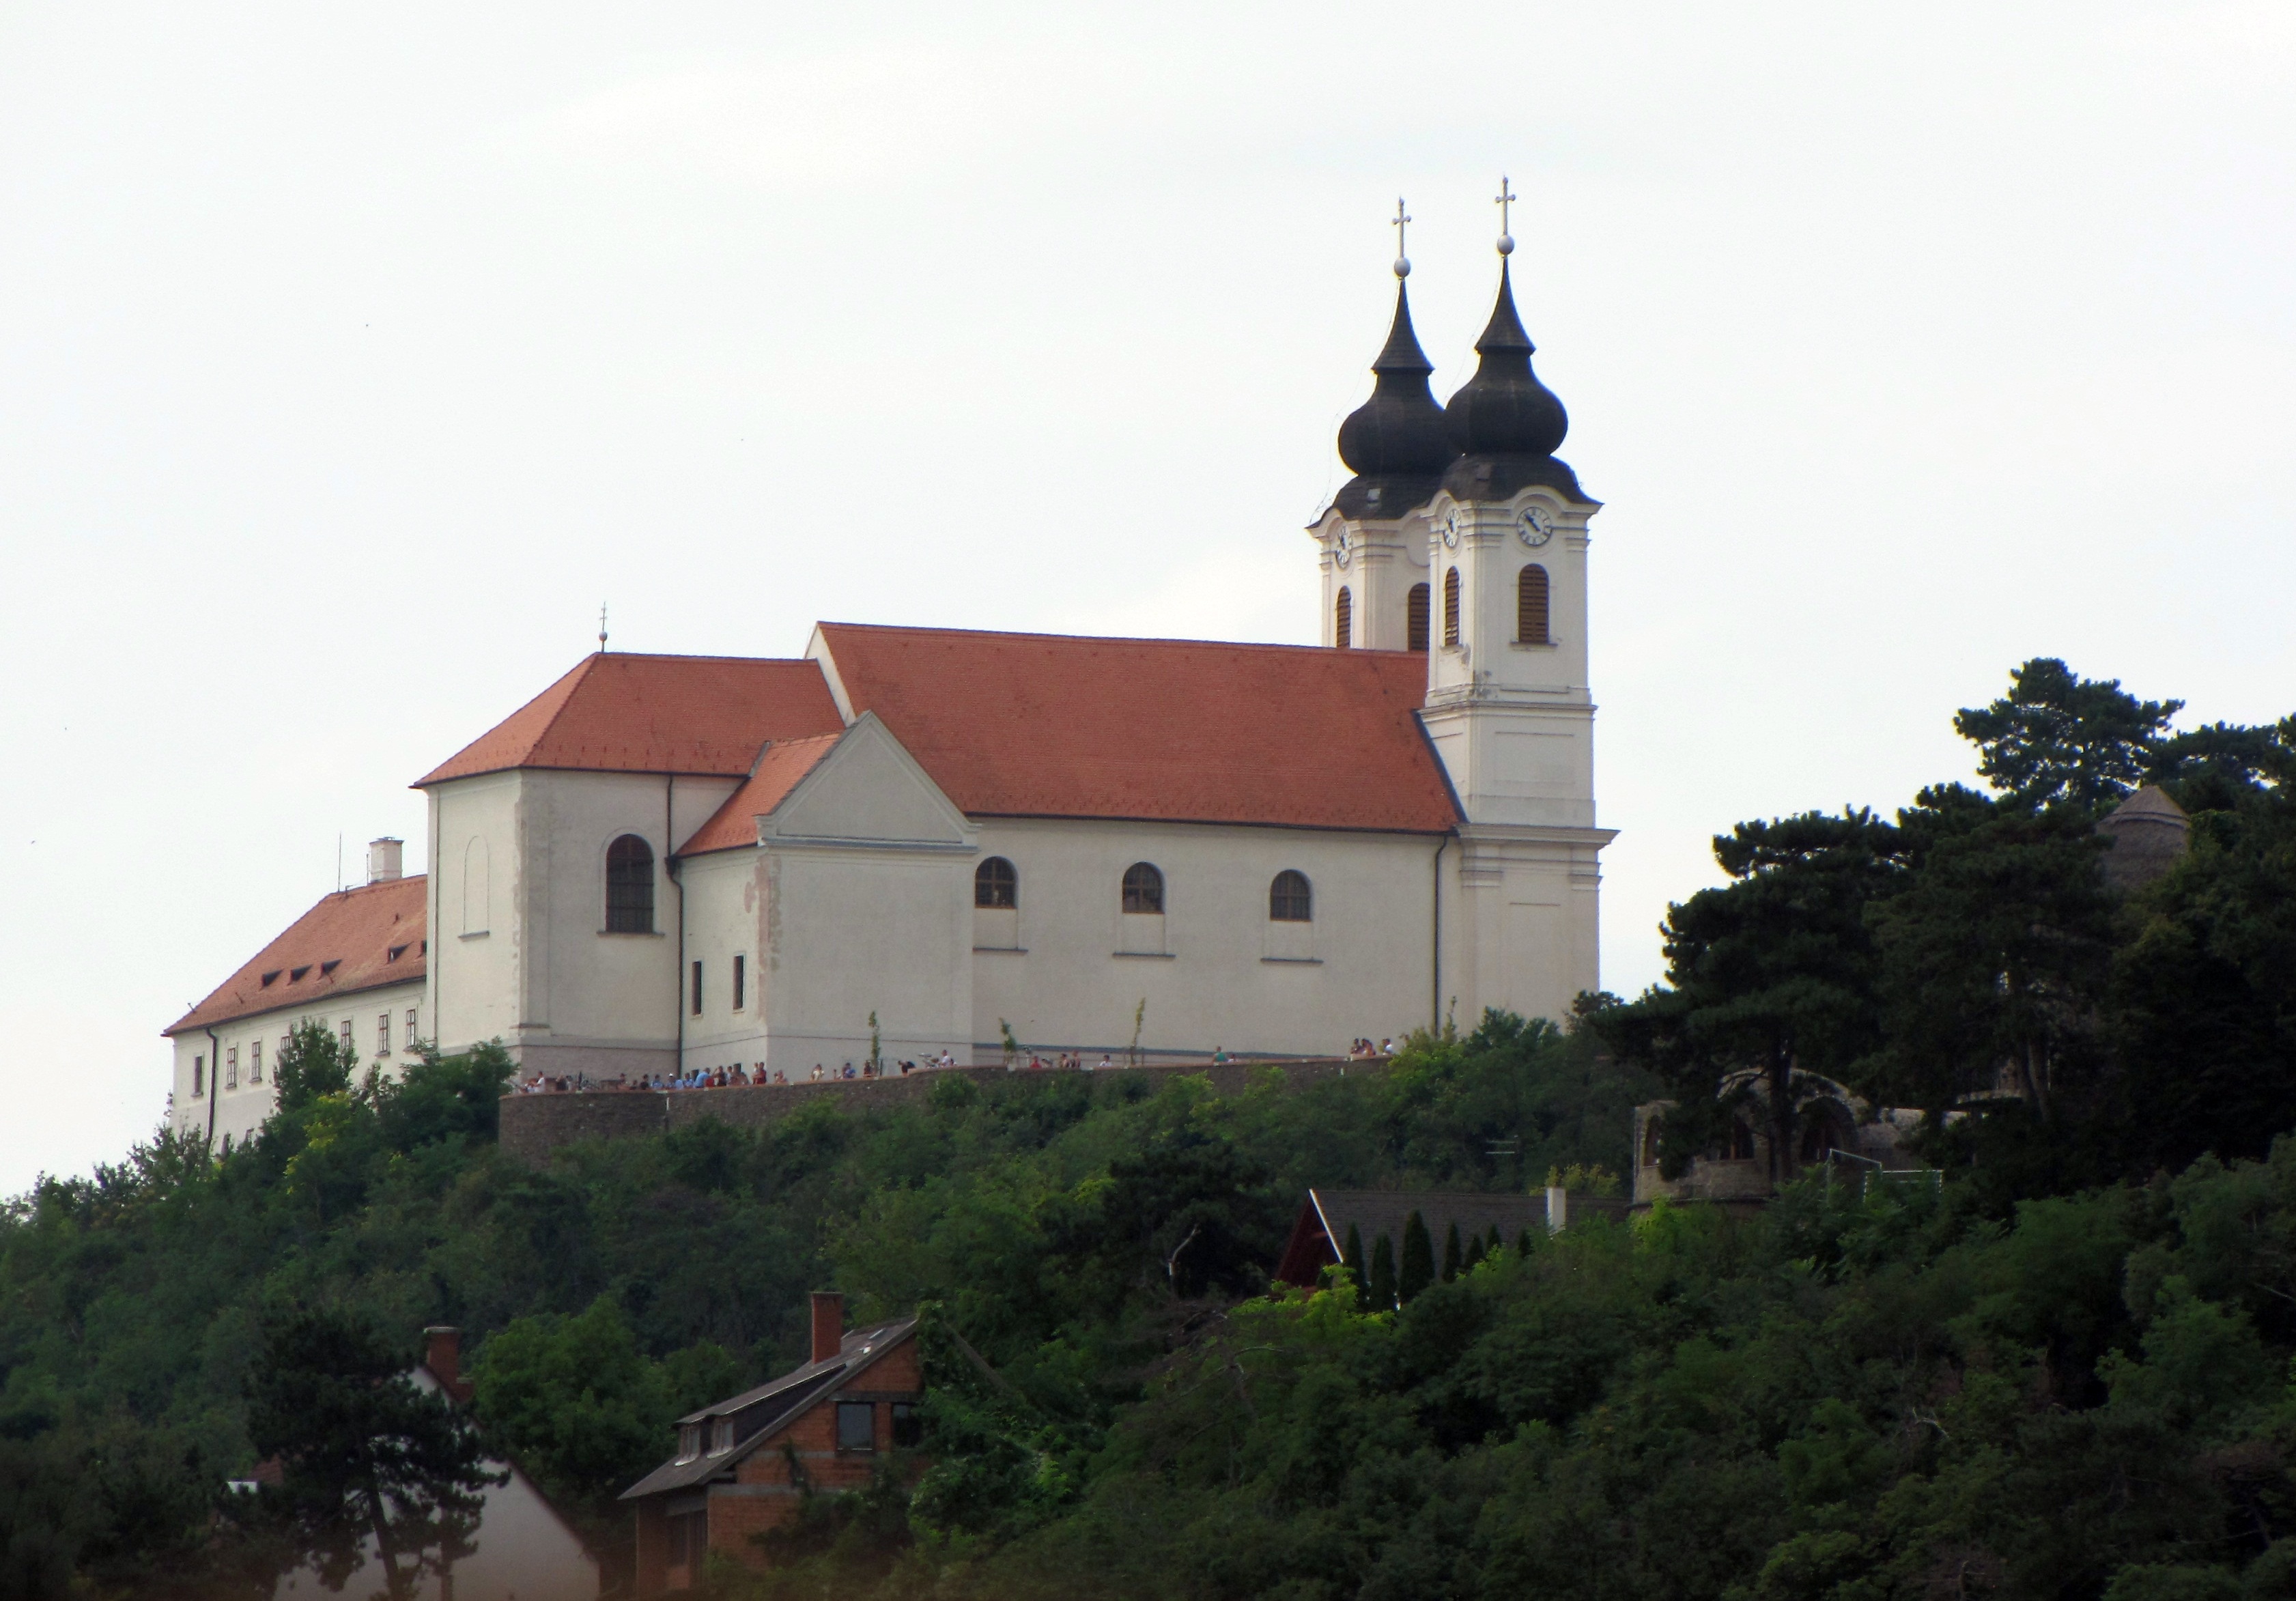
town, building, tower, landmark, church, chapel, place of worship, summit, steeple, monastery, hungary, lake balaton, tihany, tihany peninsula, abbey of tihany